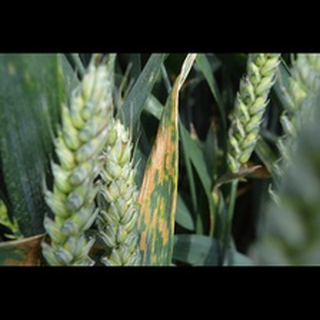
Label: wheat_septoria